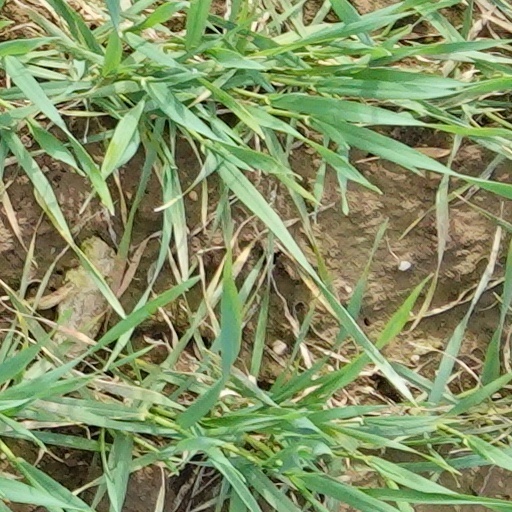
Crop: wheat